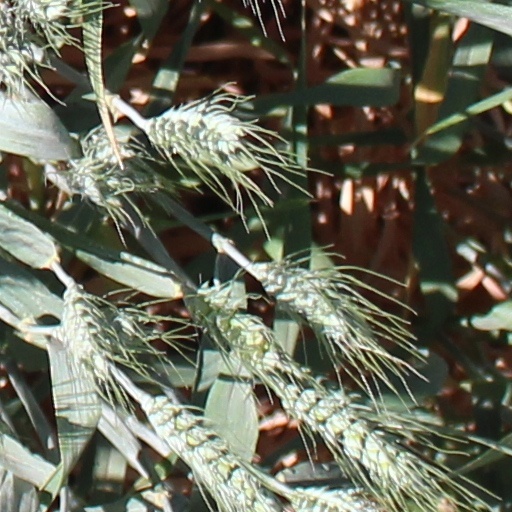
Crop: wheat